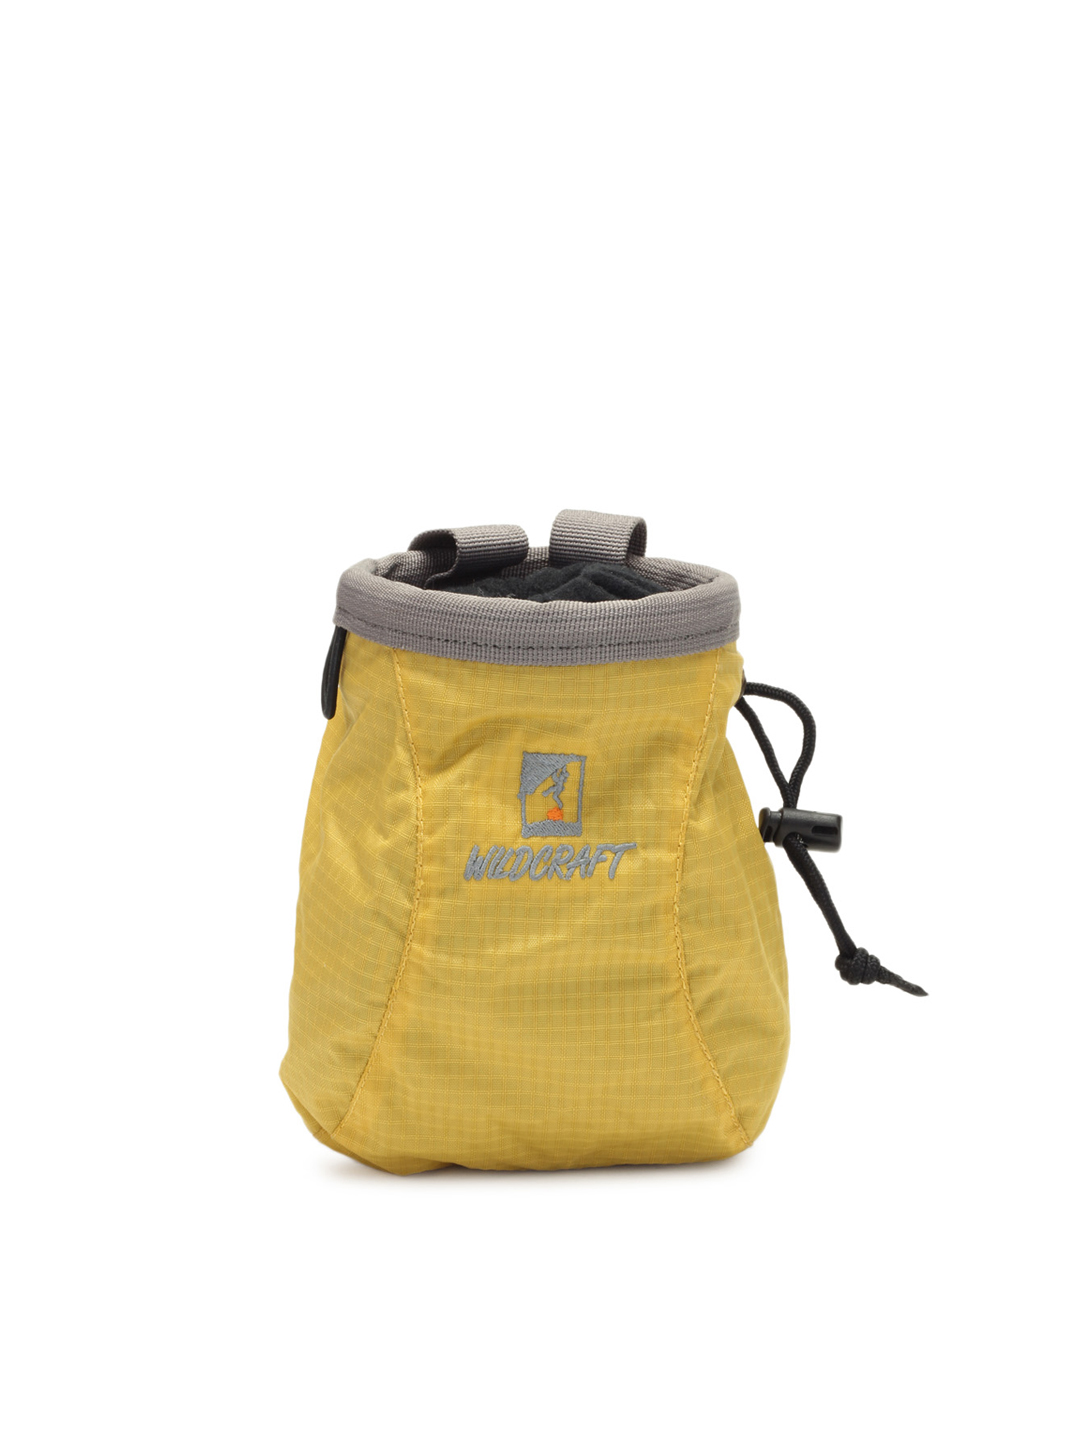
Wildcraft Unisex Yellow Travel Pouch
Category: Accessories / Accessories / Travel Accessory
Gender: Unisex
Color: Yellow
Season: Summer 2015
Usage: Casual